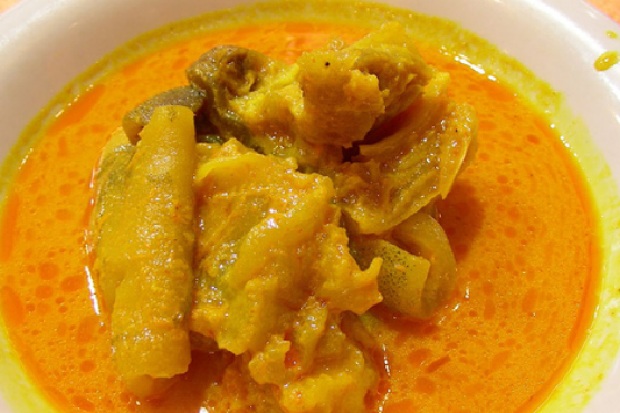
Label: gulai_tunjang